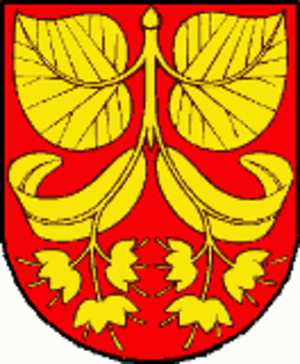
Eschlikon est une commune suisse du canton de Thurgovie, située dans le district de Münchwilen.